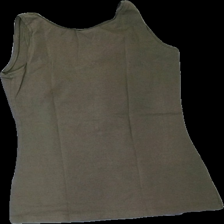
View: back
Type: Tank top
Category: Ladies
Brand: Lindex
Colors: Green
Material: 100% cotton
Cut: Regular, C-collar
Size: M
Season: All
Price range: <50
Recommended usage: Reuse